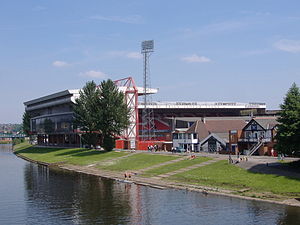
City Ground
City Ground
City Ground er et fodboldstadion i Nottingham i England, der er hjemmebane for Championship-klubben Nottingham Forest. Stadionet har plads til 30.602 tilskuere, og det blev indviet i 1898.